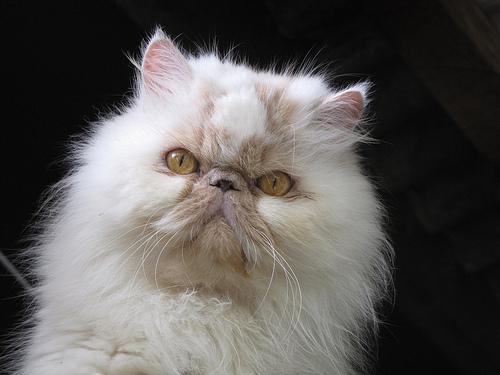
Persian